Them's Fightin' Herds

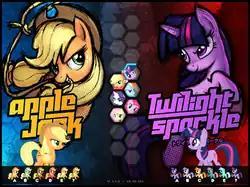
Character selection screen, in its form at the time of the cease and desist

Mane6 focused initial efforts to build up the six main characters from the show as the initial fighters, but have stated that an expanded roster of up to seventeen characters would be in their planned final version. The game was to be downloadable and free-to-play, with local and online multiplayer modes as well as a story mode. Character-specific moves were to be present in-game. The individual movesets for each character are based not only on how they are represented in the show, but also considering other characters in fighting games to fill out their fighting style. Twilight Sparkle, in the show, is a unicorn with powerful magic abilities, which the Mane6 matched with Akuma from the "Street Fighter" series, while Rainbow Dash, an aggressive pegasus, was compared with Magneto's playstyle in the "Marvel vs. Capcom" series. Fluttershy, a timid character within the show, does not fight directly, but instead her animal companions fight for her, creating a playstyle similar to Eddie from "Guilty Gear XX" or Phoenix Wright in "Ultimate Marvel vs. Capcom 3". In another case, Pinkie Pie, a hyperactive pony who is shown to have some fourth wall reality-warping powers in the show, allowed the team to experiment with a wide range of haphazard moves. They had designed one move where Pinkie would use her "party cannon" to launch a present at the opponent, and then she would then pop out of the present at close range. As they were developing the game, "Persona 4 Arena" was released, in which the character of Kuma/Teddie had a similar move. They realized they were thinking along the same lines as the professional developers and continue to work more of Pinkie's moves based on Teddie's moveset. While these other characters helped to inspire additional moves, the Mane6 team made sure to stay true to the characterization on the show and not introduce moves that would be outside of this, such as Fluttershy herself making an aggressive attack.